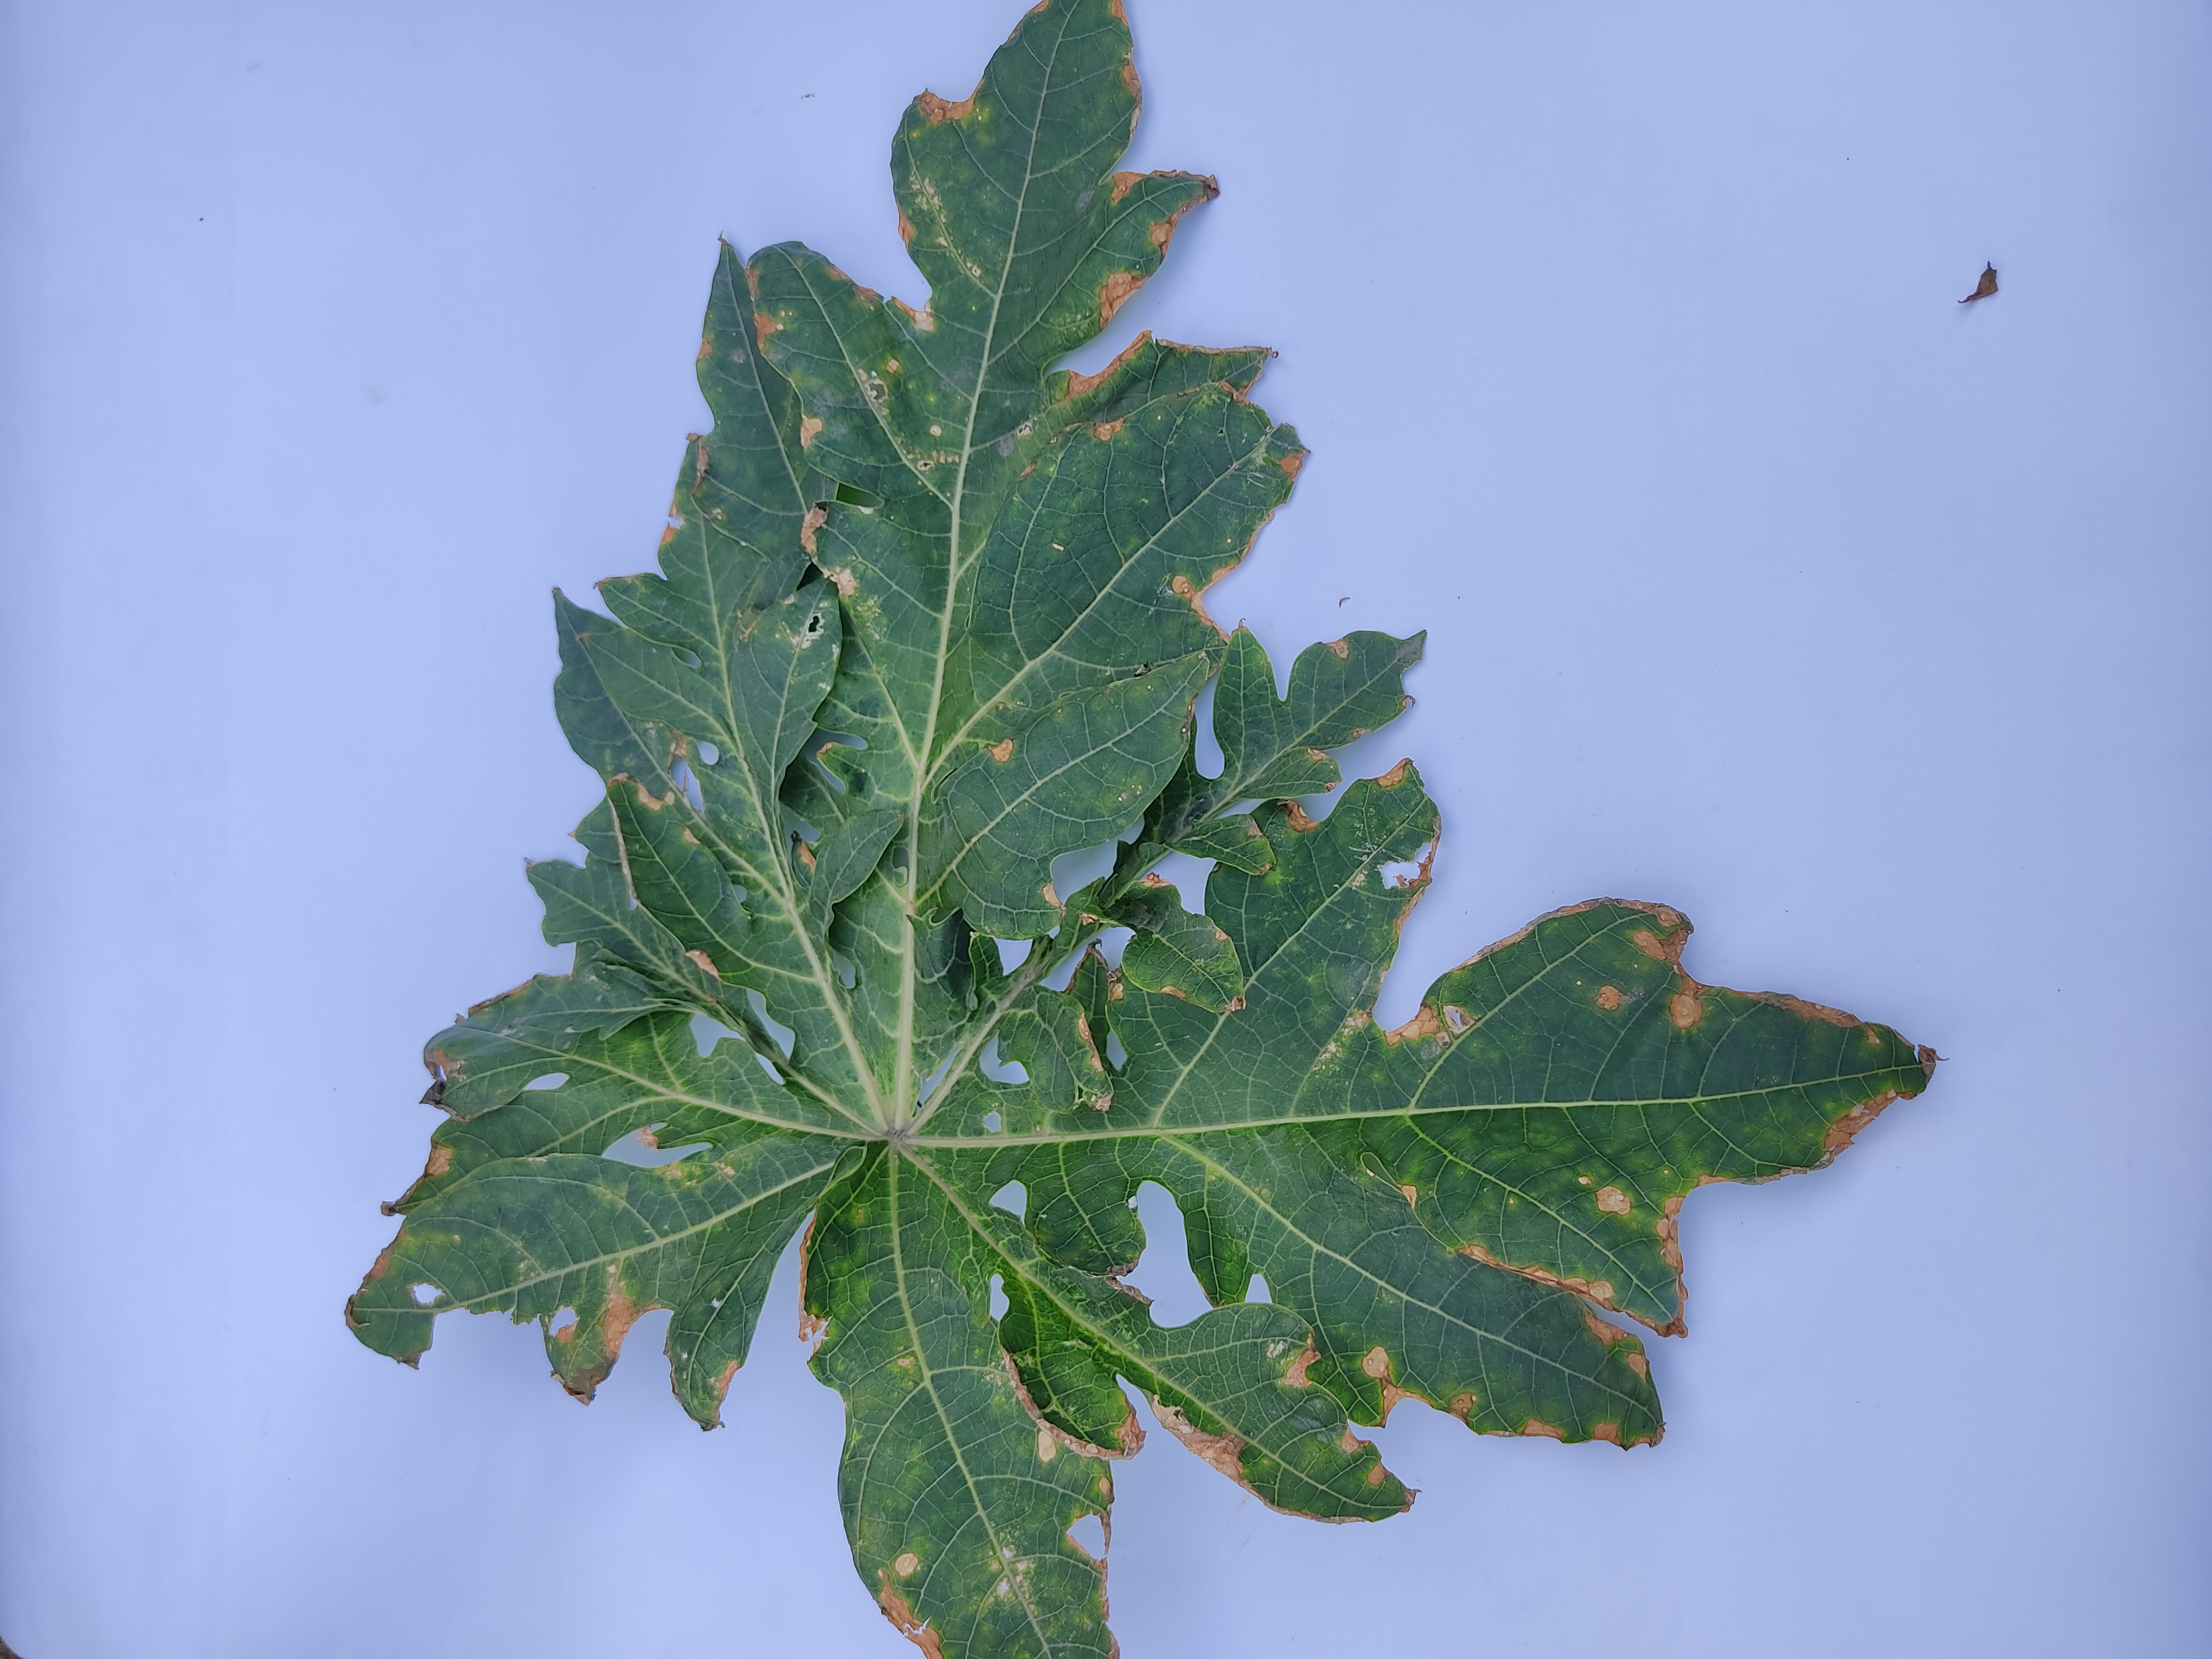
Label: Mite Disease